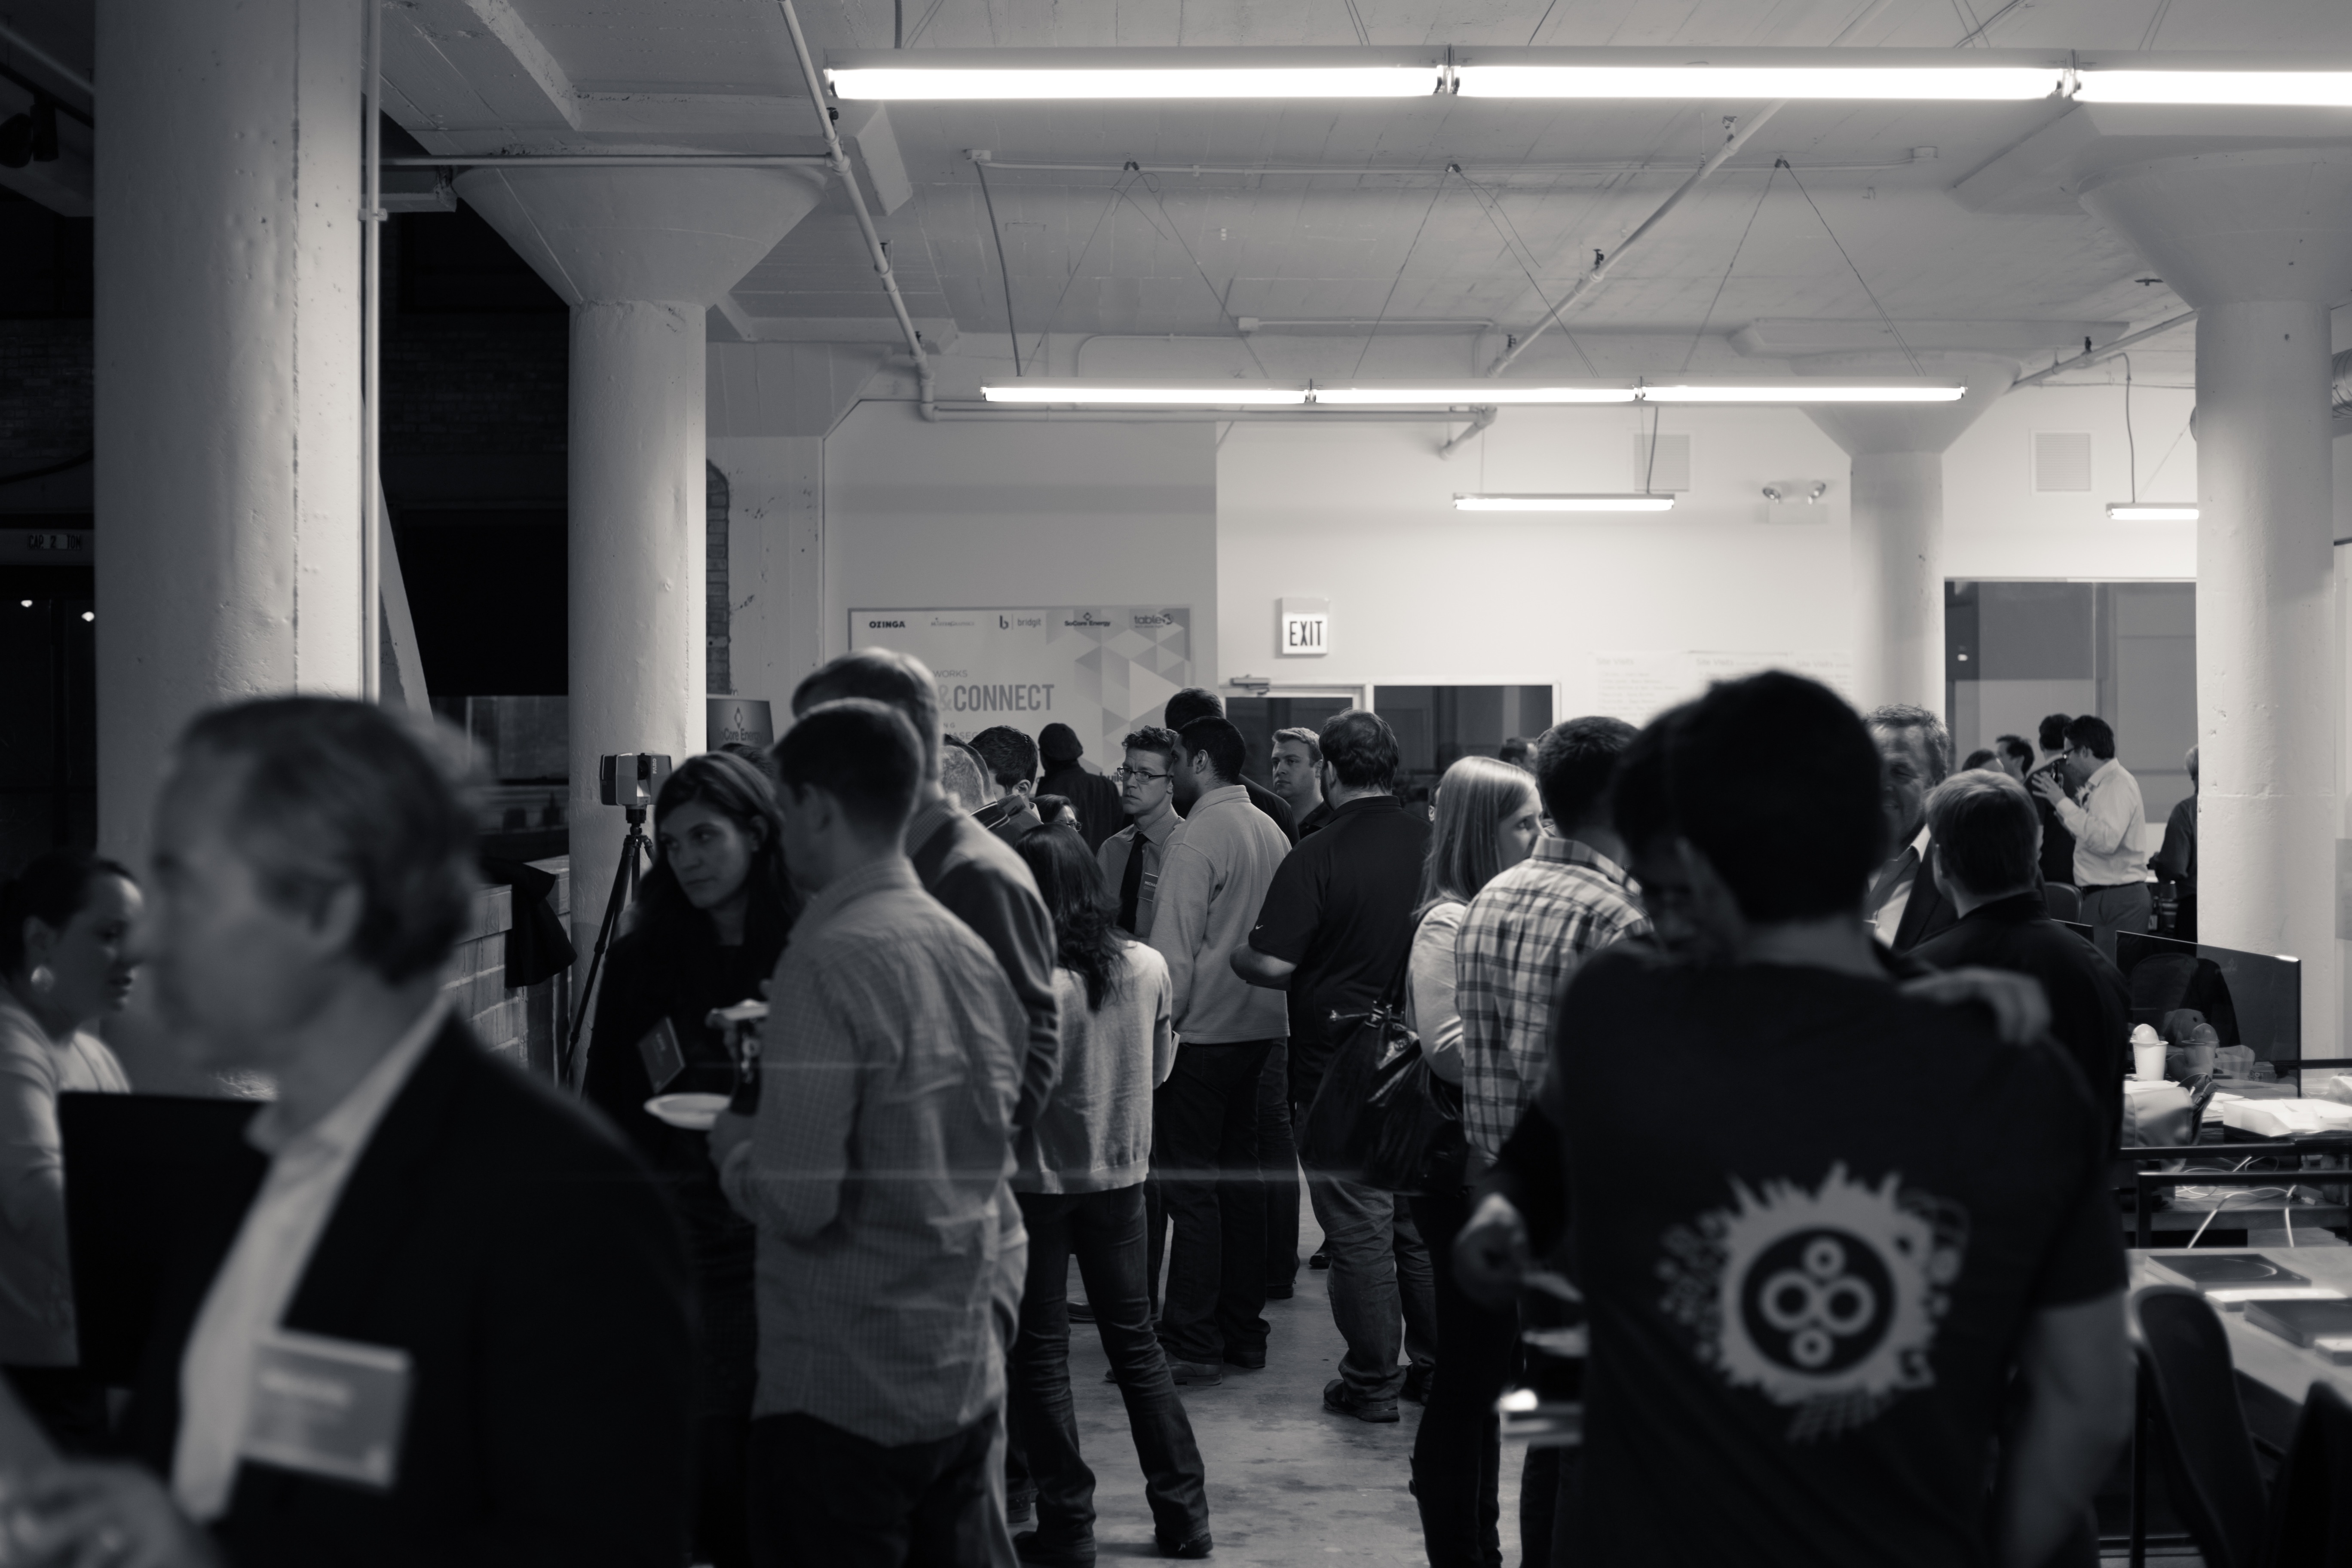
design